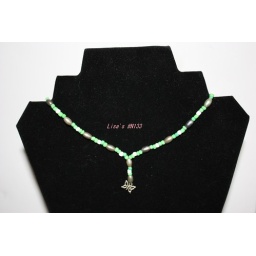
Length: 18 in Alloy butterfly pendant single strand seed bead necklaceColours: Acrylic grey with green and white seed beads